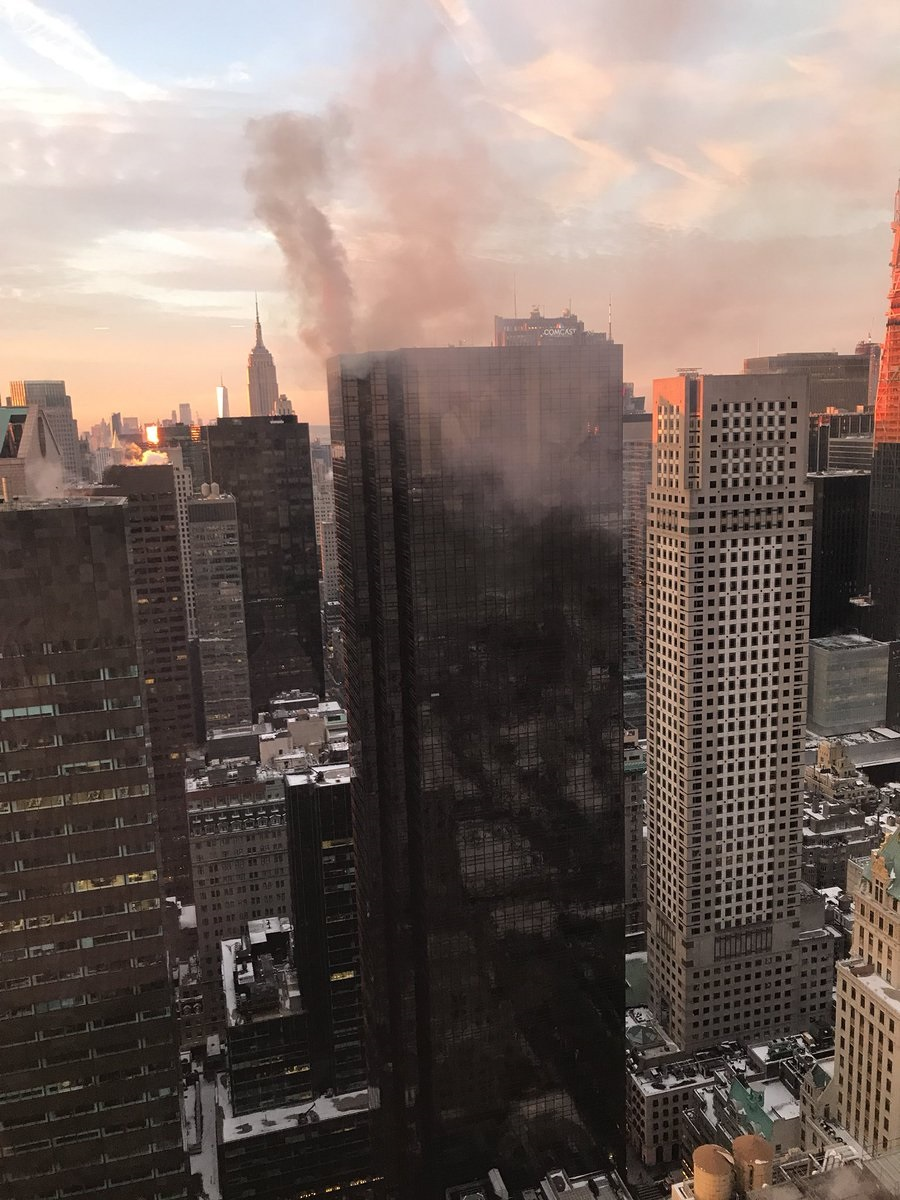
Fire: no
Smoke: yes